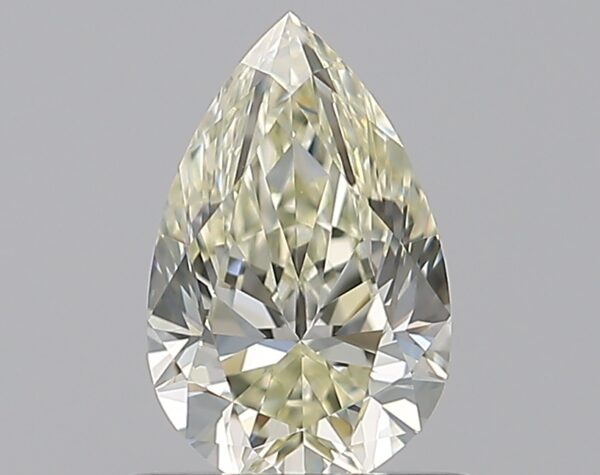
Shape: pear
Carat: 0.7
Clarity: VVS2
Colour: M
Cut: EX
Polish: EX
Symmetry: VG
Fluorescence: ST
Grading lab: GIA
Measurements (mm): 7.64 x 4.85 x 3.09